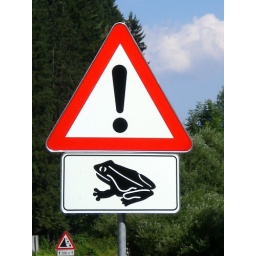
Frogs can cross your road in Slovenia.